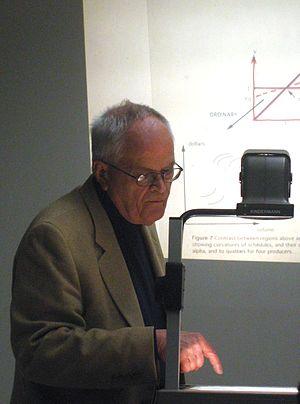
Harrison Colyar White est un docteur en physique théorique du Massachusetts Institute of Technology où il est entré à 15 ans, ainsi qu'un des plus influents sociologues contemporains.